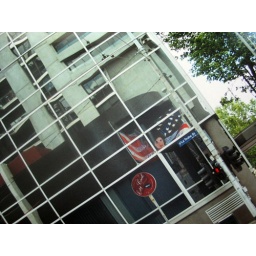
Again a old photo, the flection of artwork (possibly from republic tower) reflected in the glass building opposite